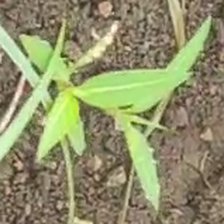
Weed species: Moti_dudhi(Euphorbia_geneculata_L)